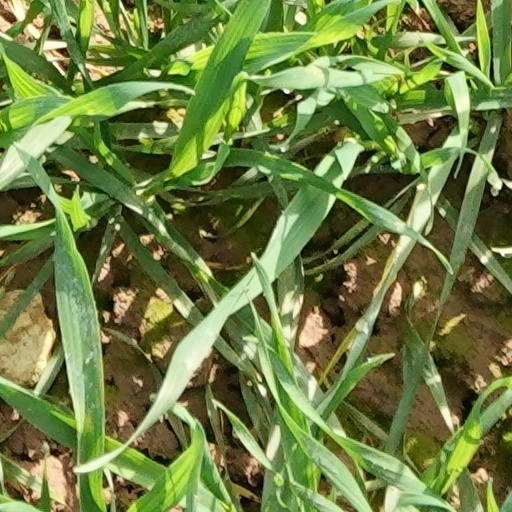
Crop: wheat